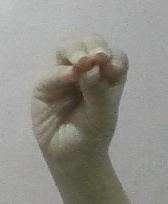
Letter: ha